Aniridia

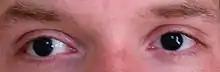
A man with aniridia

Aniridia is a condition characterized by the absence or near absence of the iris, the colored, muscular ring in the eye that controls the size of the pupil and regulates the amount of light entering the eye. This absence results in a primarily black appearance of the central eye. Aniridia can be congenital, typically affecting both eyes, or caused by a penetrant injury. Congenital aniridia is not simply an iris defect but a more complex condition affecting multiple parts of the eye, with macular and optic nerve hypoplasia, cataract, and corneal changes. Vision may be severely compromised and the disorder is frequently associated with several other ocular complications, including nystagmus, amblyopia, buphthalmos, and cataract. In some cases, aniridia occurs as part of a broader syndrome, like WAGR syndrome (kidney nephroblastoma, genitourinary anomalies and intellectual disability) or Gillespie syndrome (cerebellar ataxia).